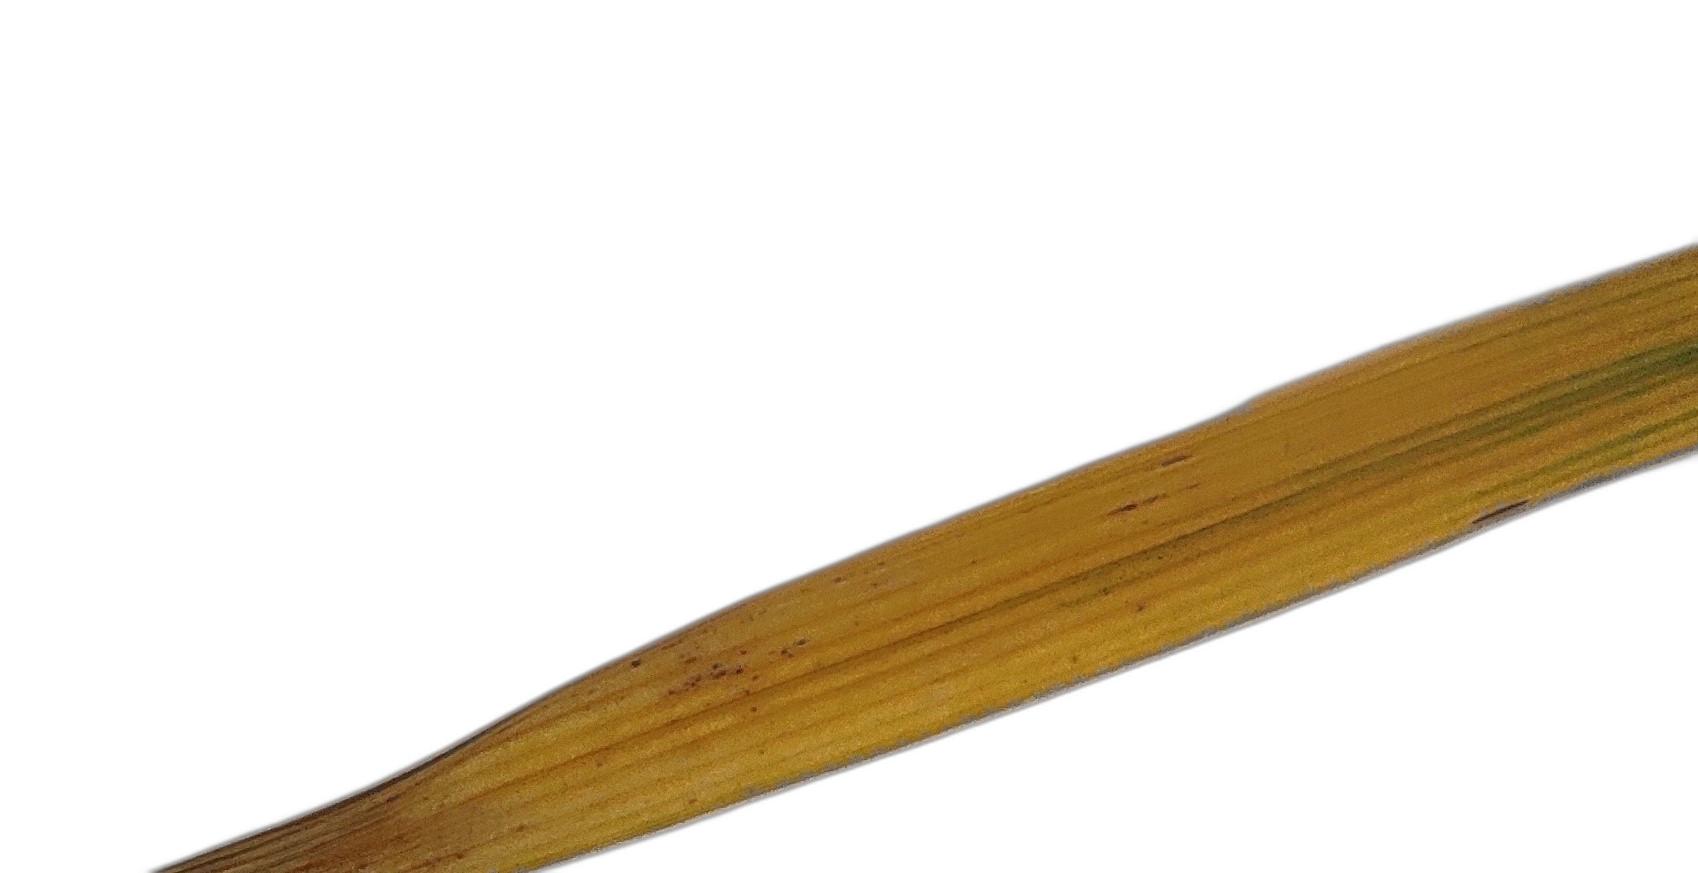
Label: Rice Tungro